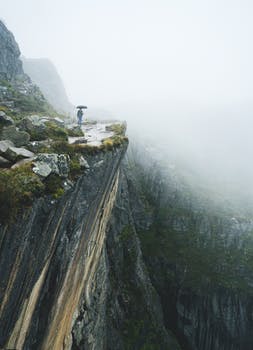
Label: No Watermark